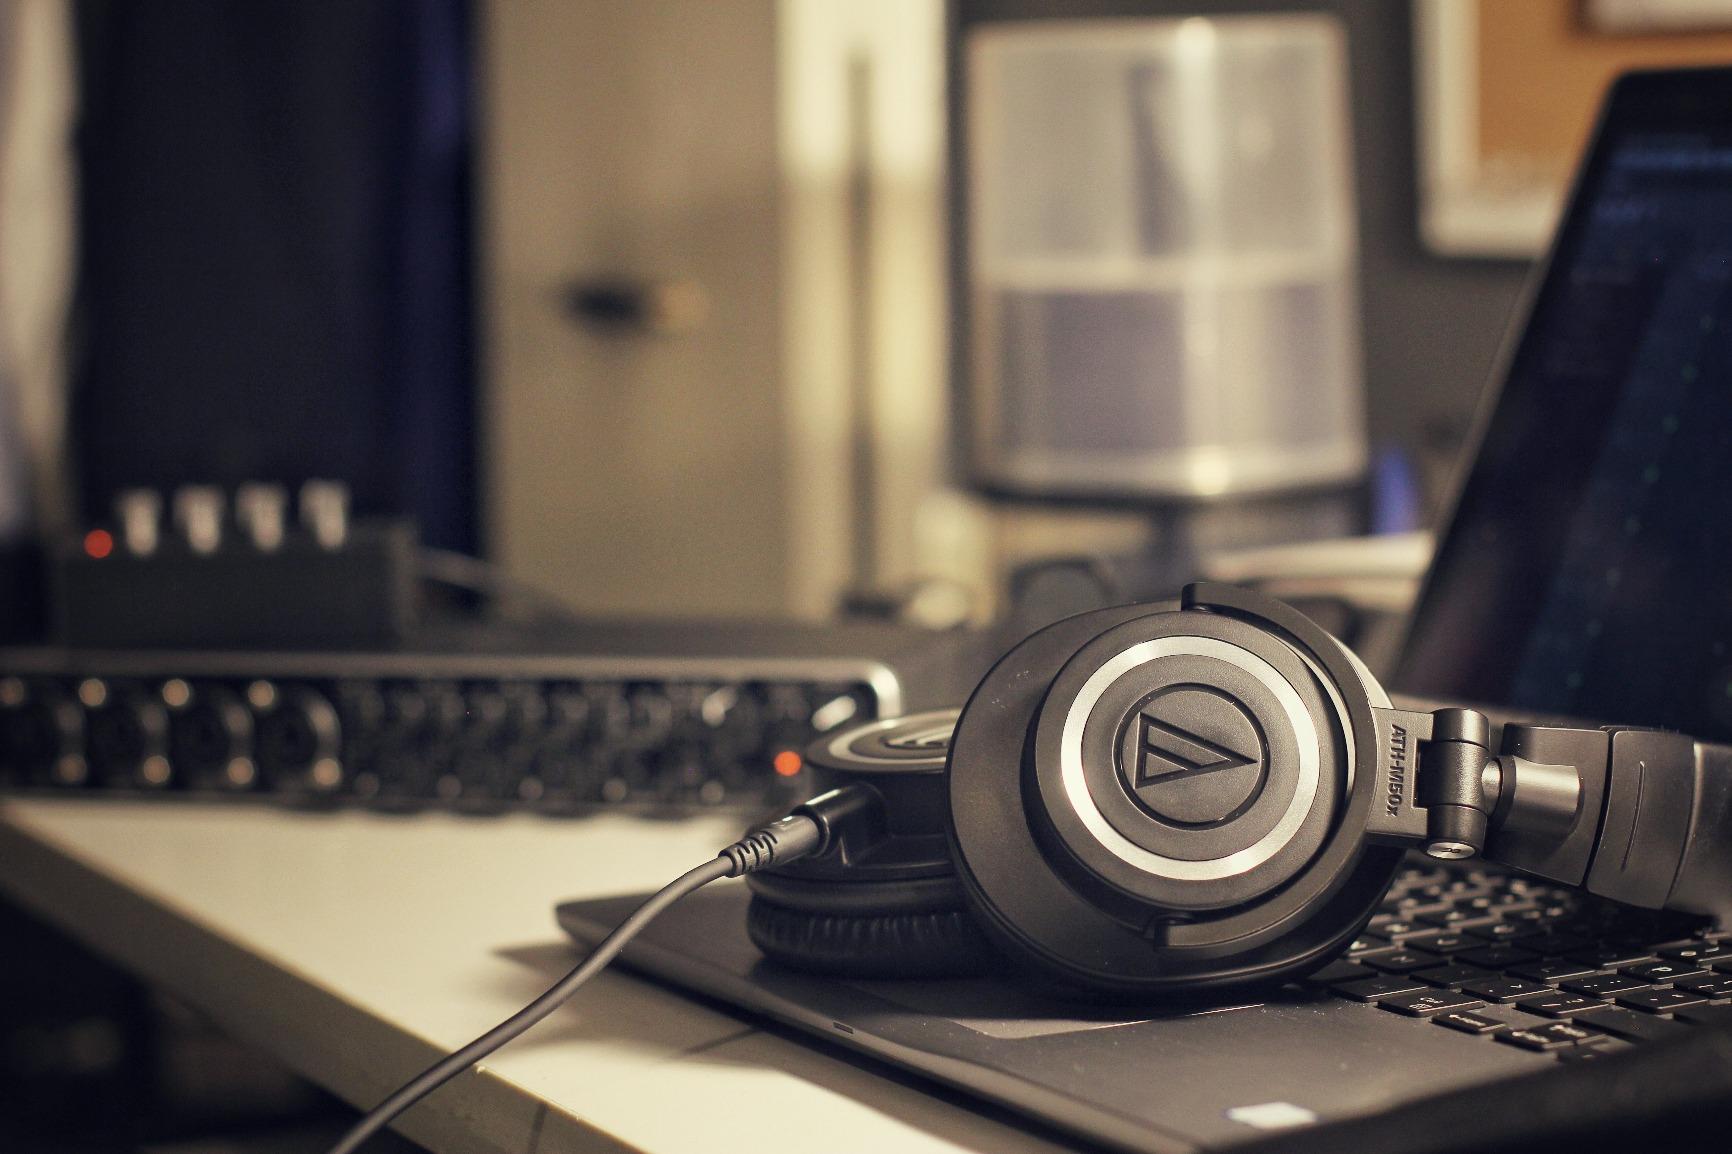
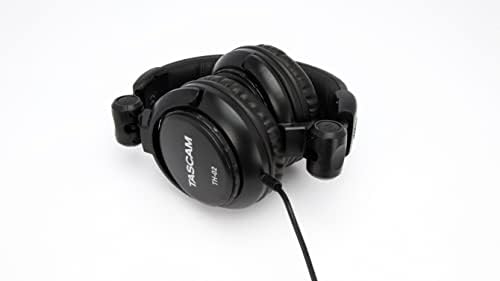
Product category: headphones
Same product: no